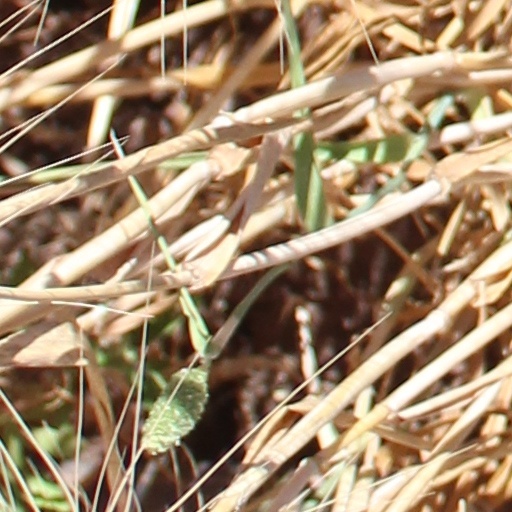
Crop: wheat